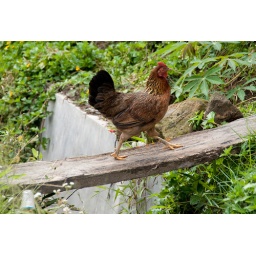
One of hundreds of wild chickens I saw running loose in Indonesia